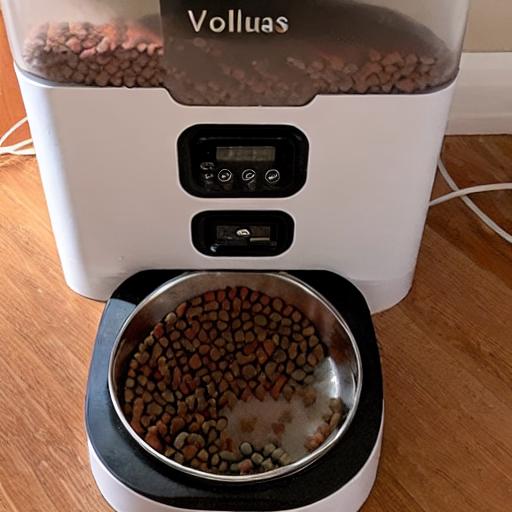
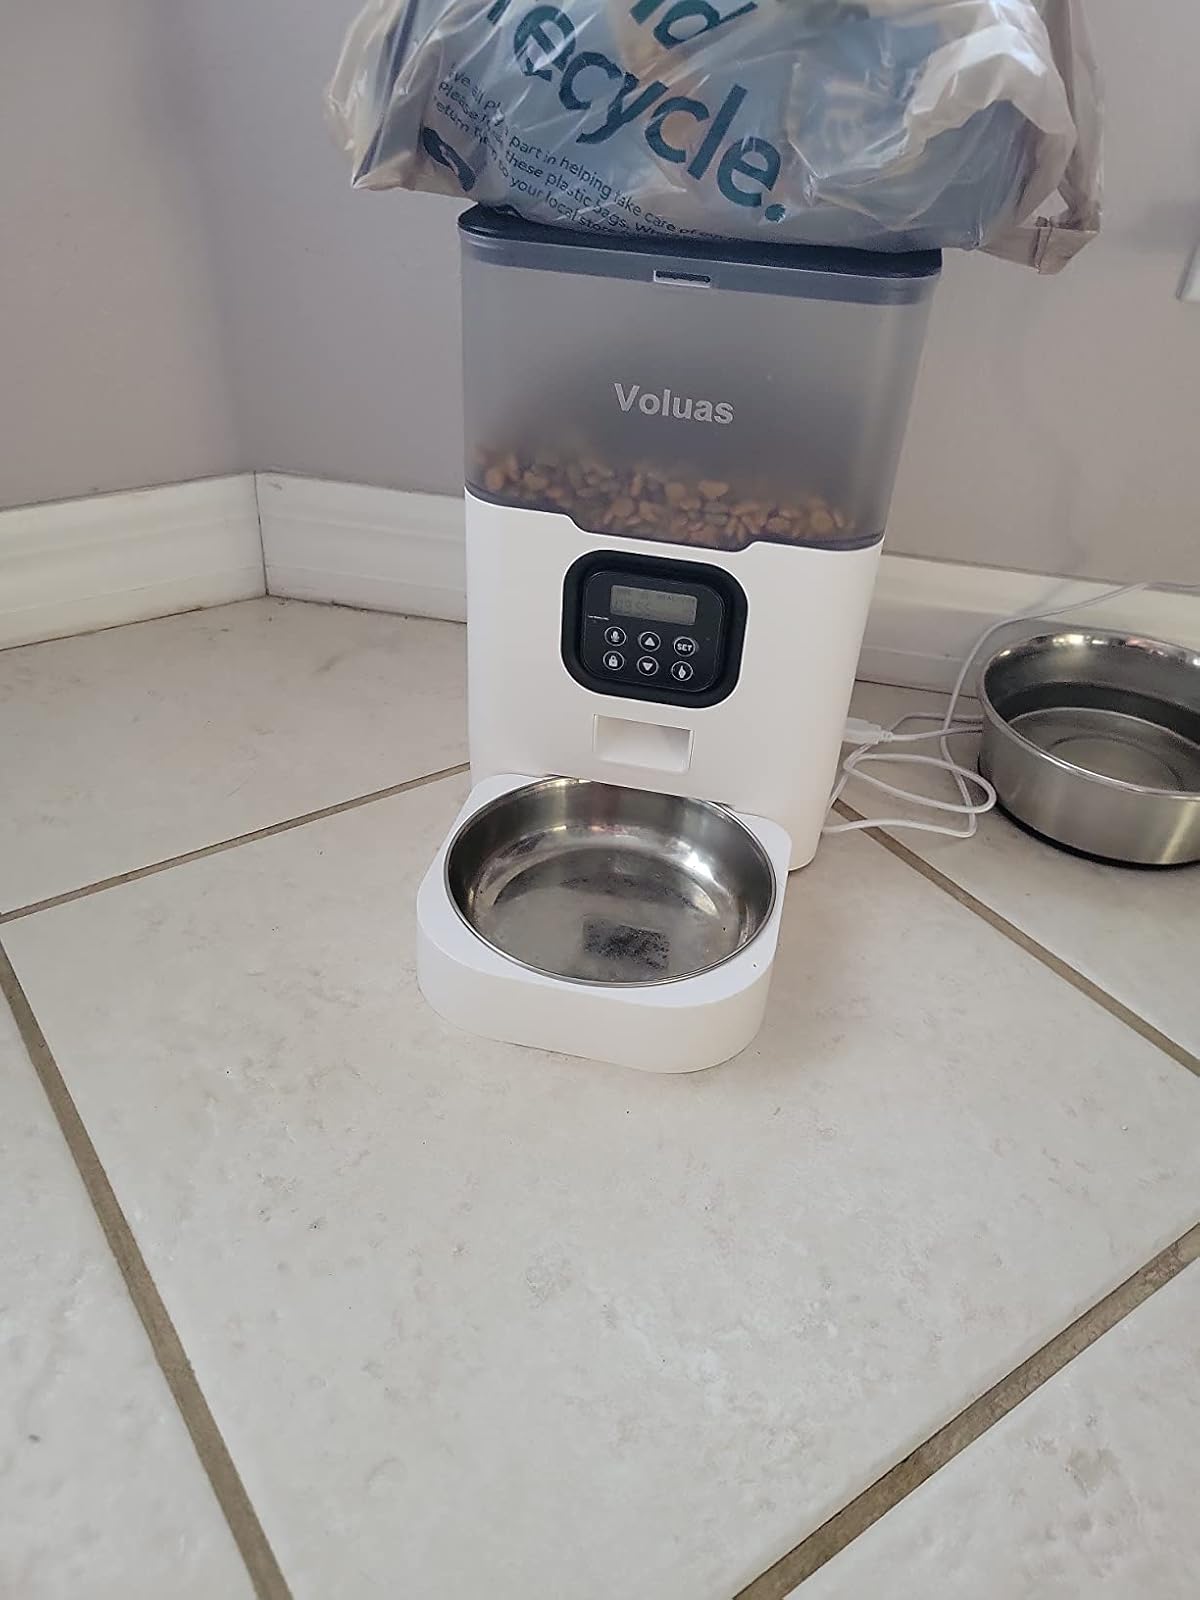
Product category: items_feeder
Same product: no